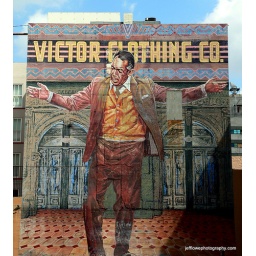
Anthony Quinn spotted on the LA Conservancy Central Core walking tour in downtown LA.